Stephen Hills

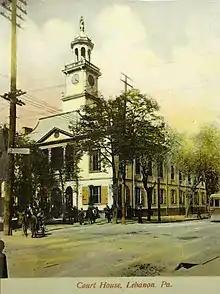
The Lebanon County Courthouse – Street scene includes a Trolley Car on right side - ca. 1907

In 1817, Hills was hired to design the Lebanon County Courthouse. He used a rectangular building plan with a Greek Revival architectural style which featured an impressive clock tower with four large clock dials, bronze bell and a wooden statue of Lady Justice on the apex. The building was completed in 1818 and stood in the center of the city of Lebanon, Pennsylvania's business district for 148 years until it was demolished in 1965.